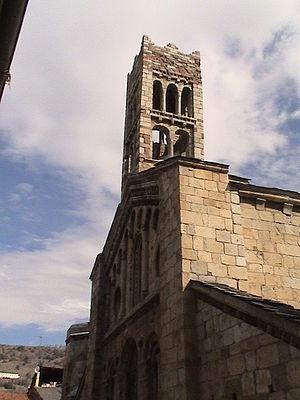
La Seu d'Urgell est une ville espagnole située dans les Pyrénées catalanes, capitale de la comarque de l'Alt Urgell. Elle est le siège du diocèse d'Urgell, dont l'évêque est, avec le président de la République française, coprince d'Andorre. La ville était le noyau du comté d'Urgell.